Hualien Al-Falah Mosque

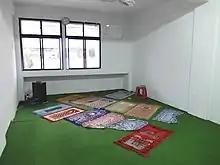
Hualien Al-Falah Mosque prayer hall

The Hualien Al-Falah Mosque is a mosque in Hualien City, Hualien County, Taiwan. It is the ninth and latest mosque built in Taiwan. It is also the first mosque in Hualien County.